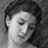
Emotion: sad